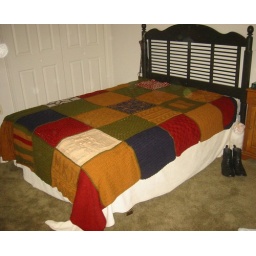
It's rather large...it covers a queen size bed and dwarfs my rather large cat cowering in the corner